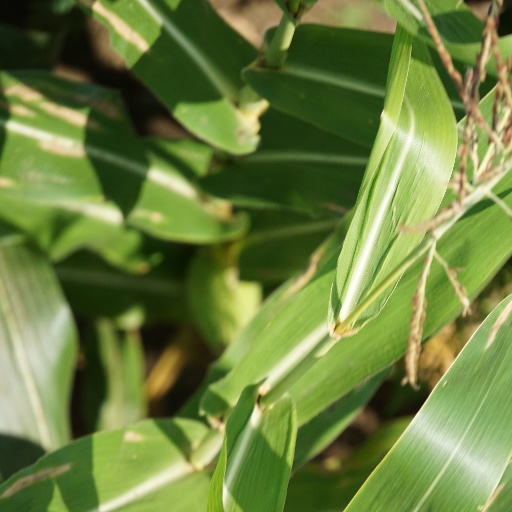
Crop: maize; corn